Robert Tonyan

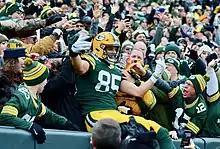
Tonyan in 2019, celebrating a touchdown with a Lambeau Leap

In 2019, the Packers tendered exclusive rights to Tonyan. On December 8, 2019, Tonyan caught a 12-yard pass for a touchdown in a 20–15 win over the Washington Redskins. He totaled ten receptions for 100 receiving yards on the 2019 season.